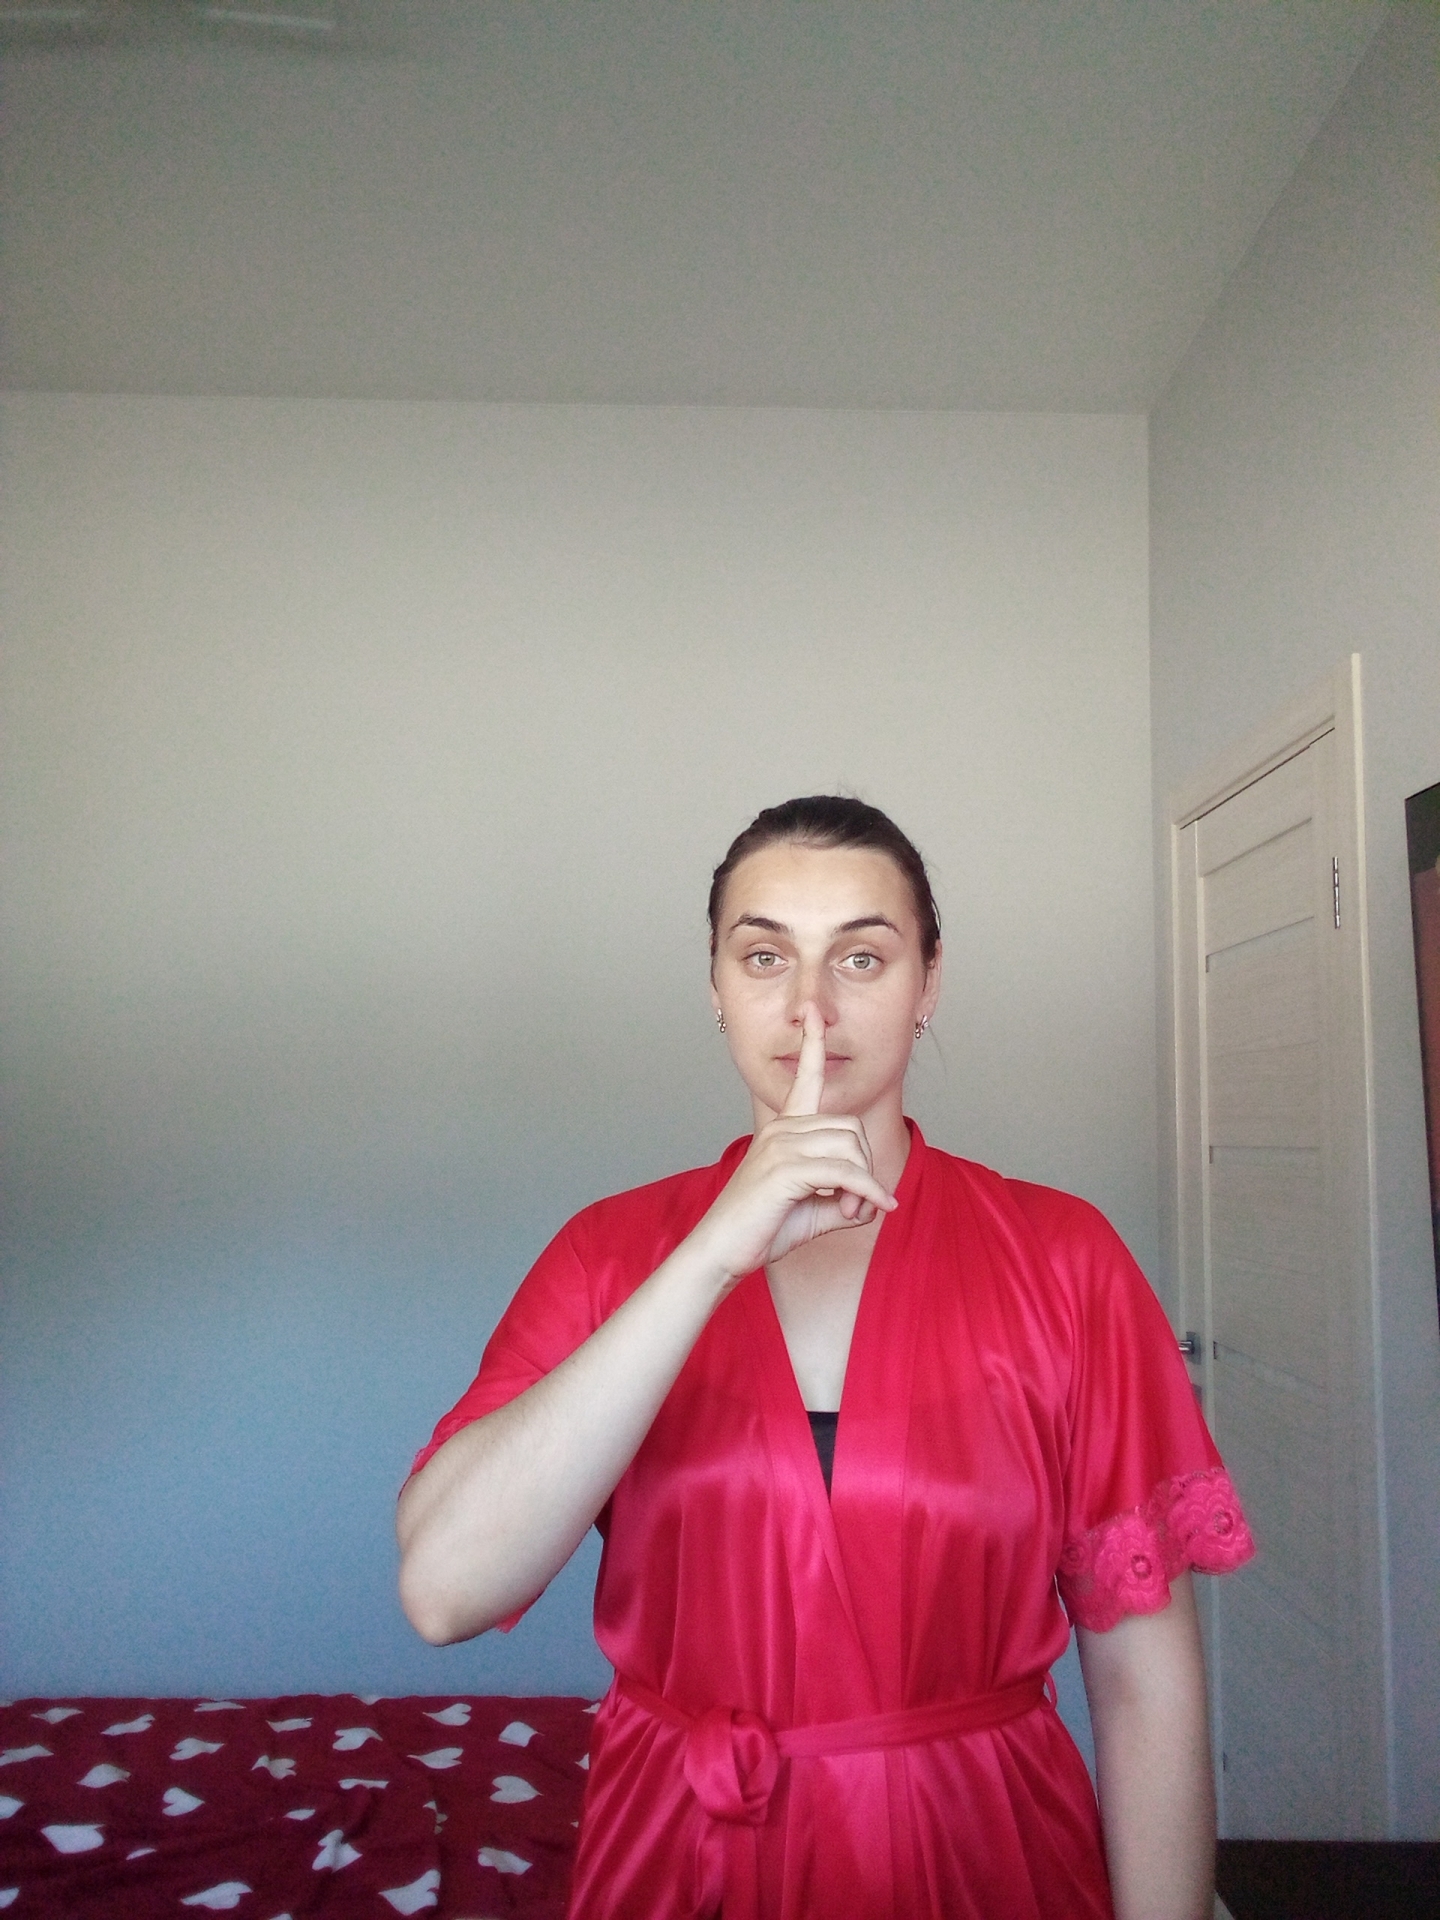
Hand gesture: mute